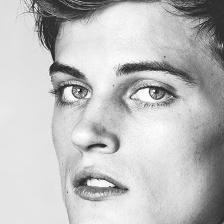
Label: faces